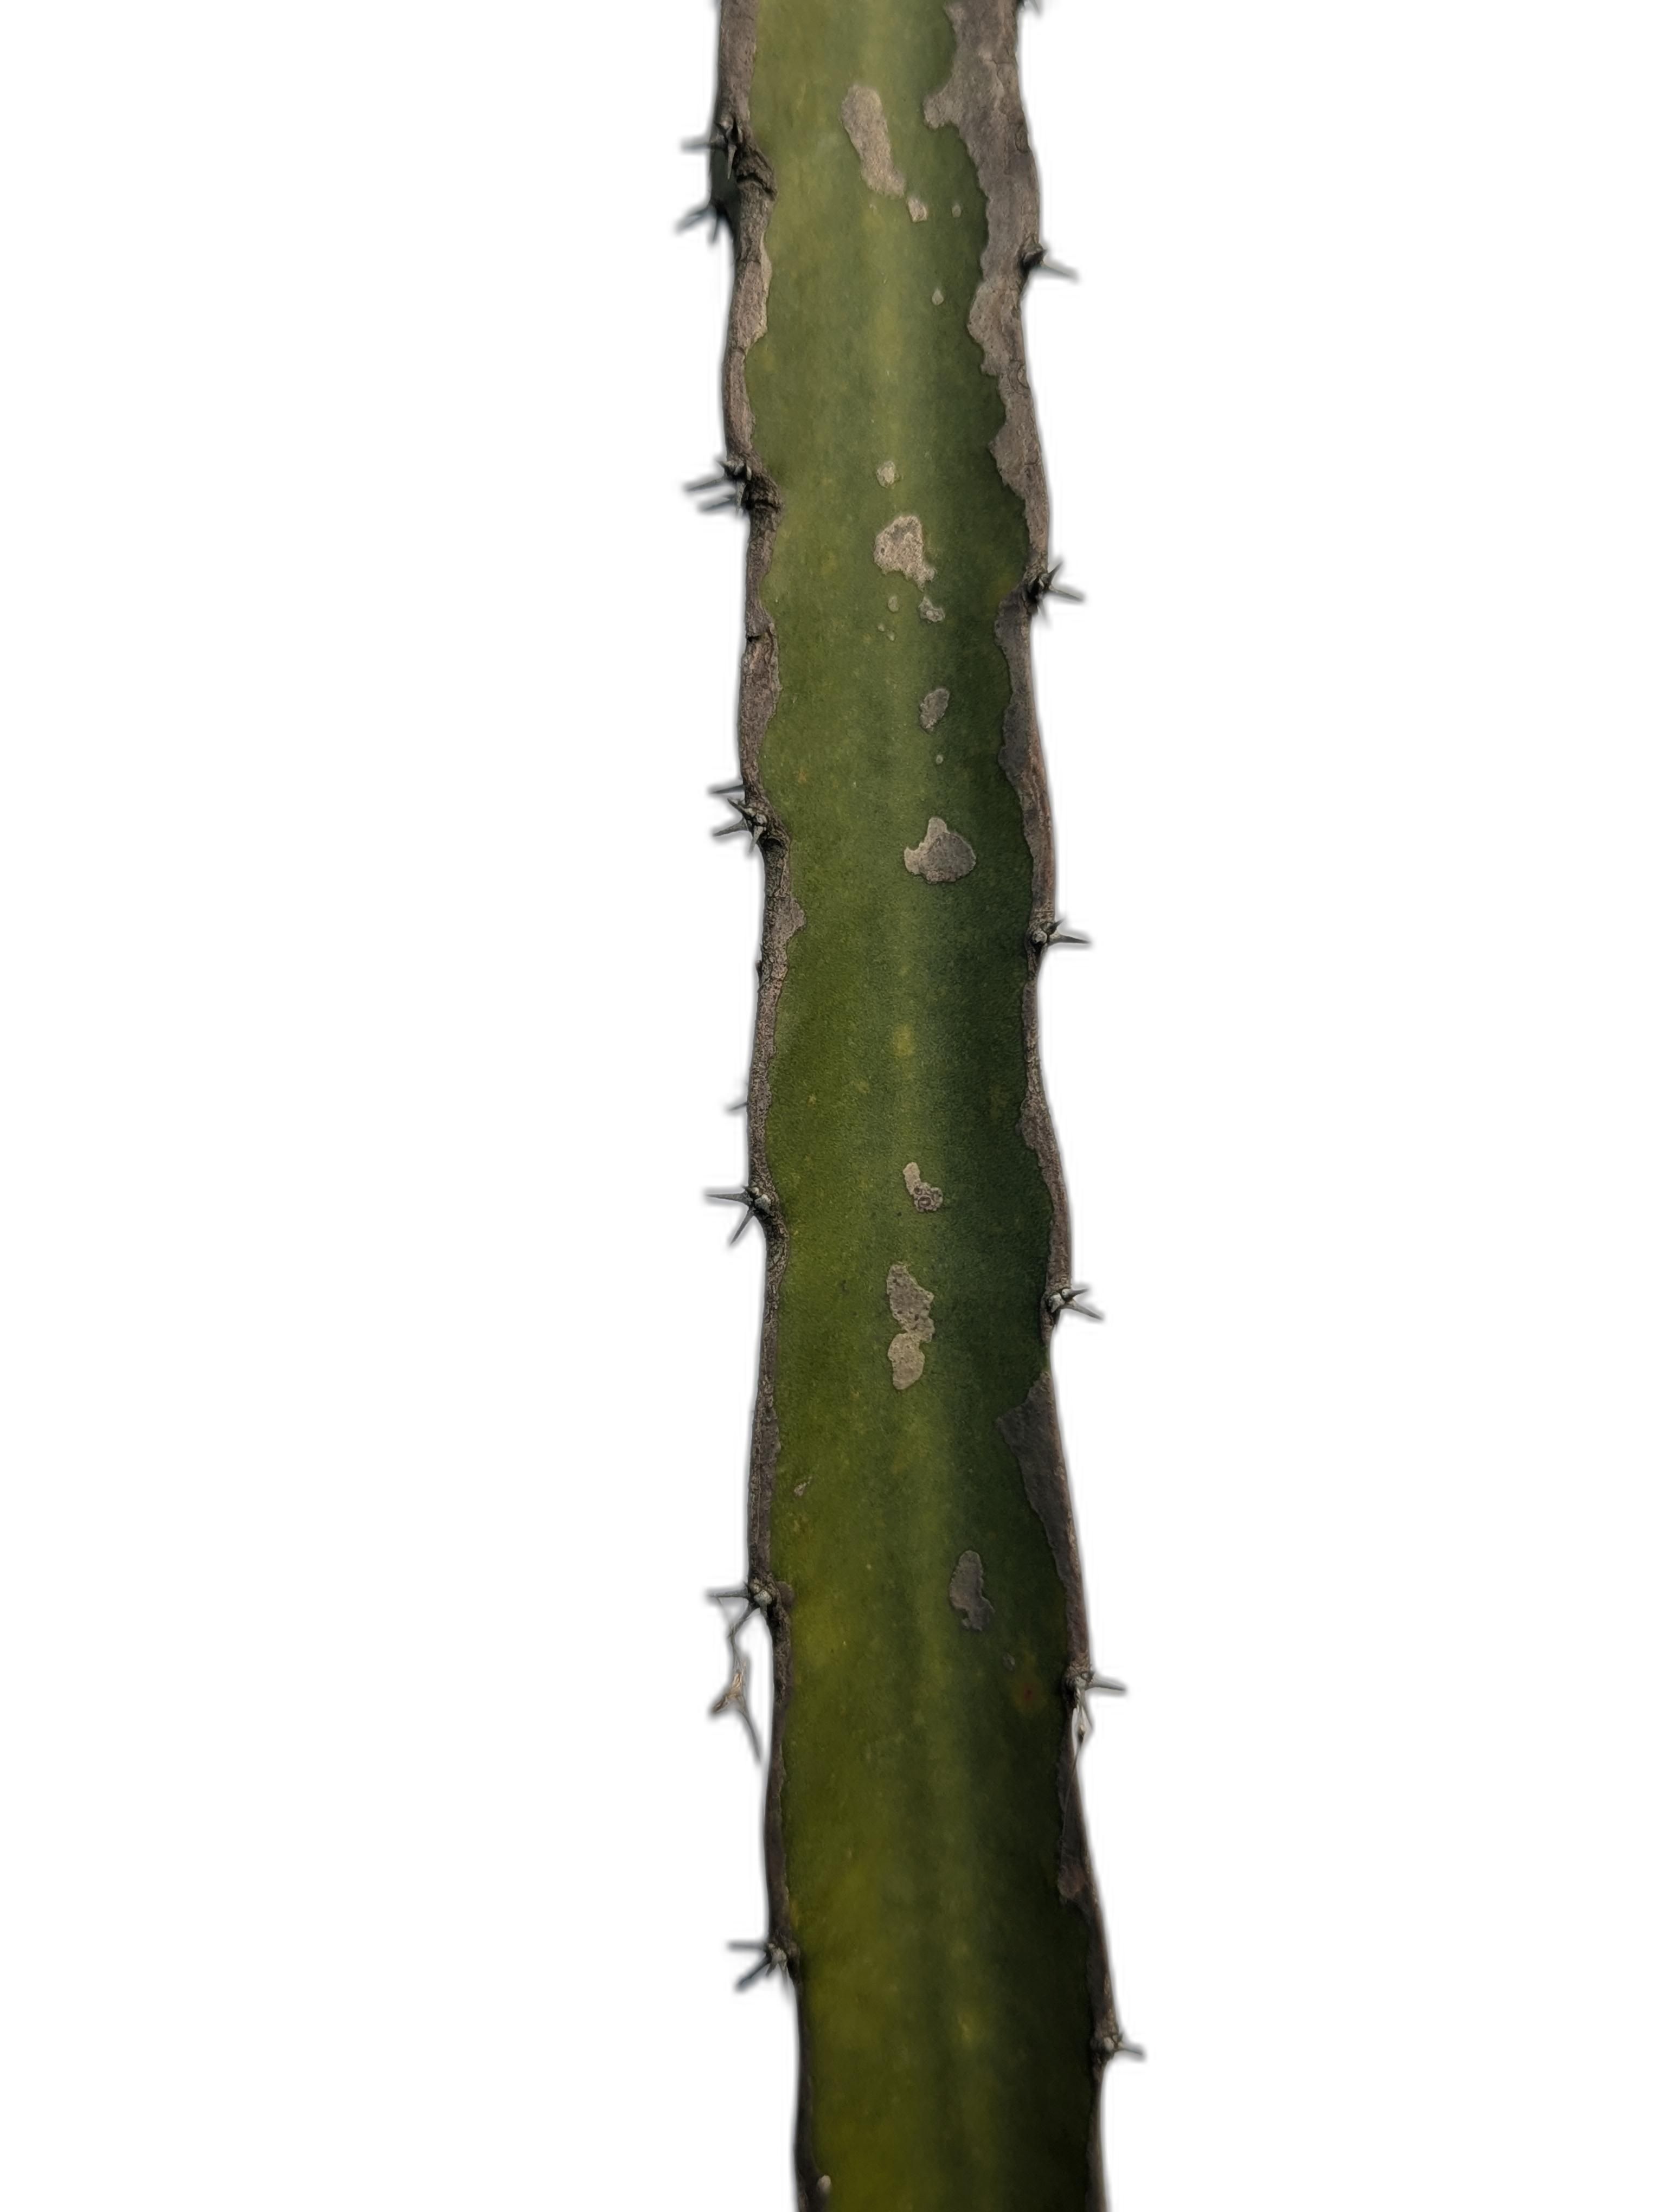
Label: Good leaf